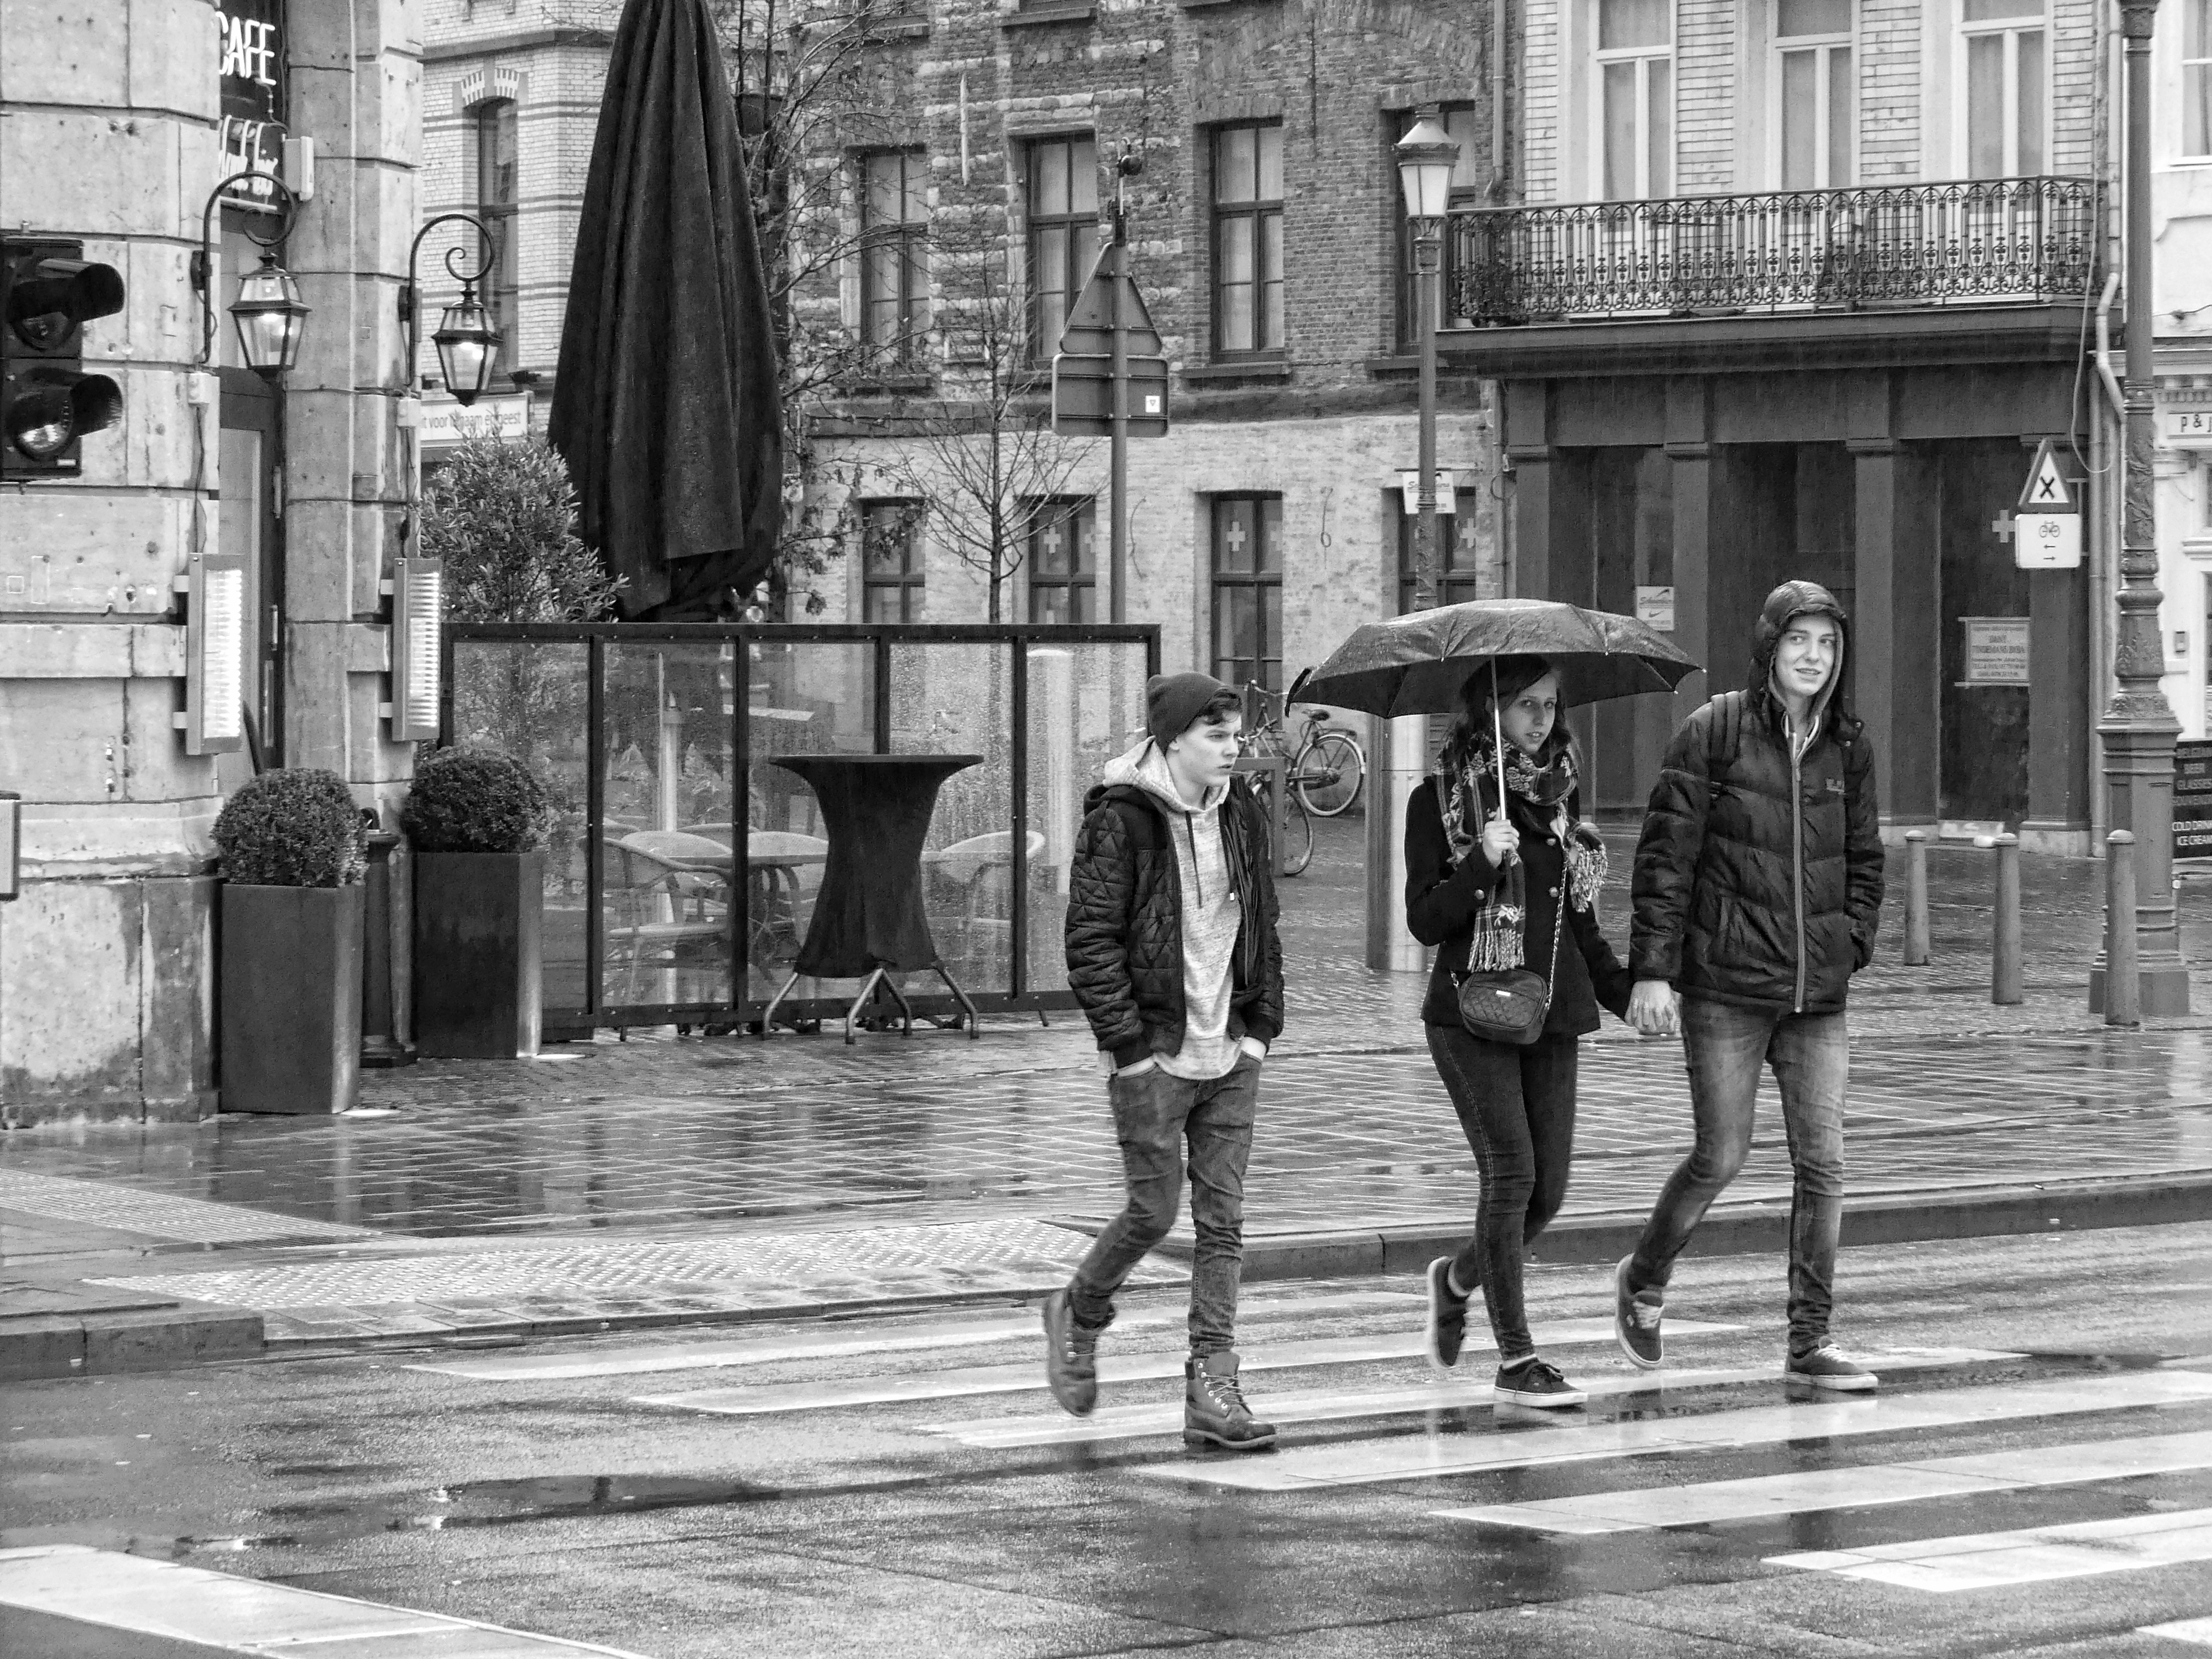
pedestrian, winter, black and white, people, girl, road, street, photography, rain, city, umbrella, weather, friendship, black, monochrome, excursion, old town, friends, infrastructure, boys, photograph, snapshot, antwerp, street photography, city tour, urban area, monochrome photography, suikerrui